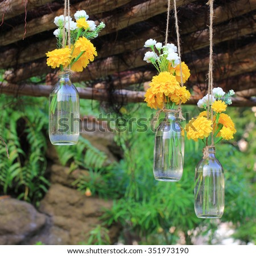
yellow plastic flowers decorated in a bottle